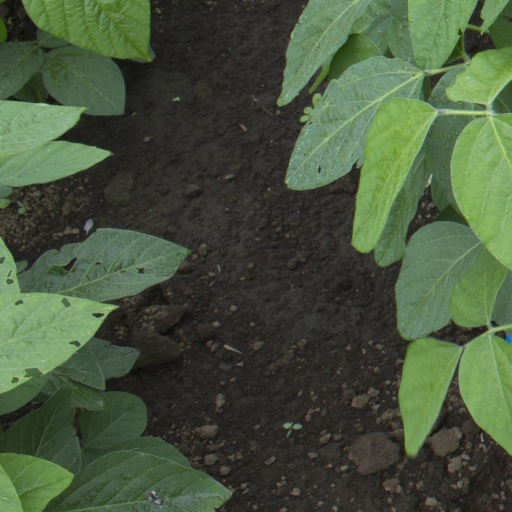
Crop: soybean